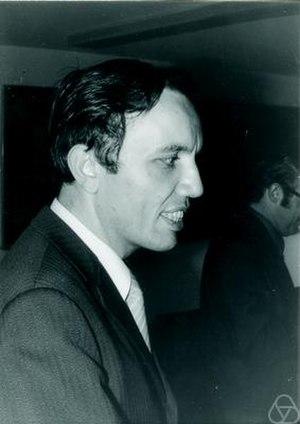
Dominique Foata, né le 12 octobre 1934 à Damas, alors sous mandat français, est un mathématicien français qui travaille en combinatoire énumérative. Avec Pierre Cartier et Marcel-Paul Schützenberger, il a développé une approche moderne de la combinatoire qui s'insère dans l’essor de la combinatoire algébrique. Son travail de pionnier sur les statistiques des permutations et son approche combinatoire des fonctions spéciales en sont des points forts.